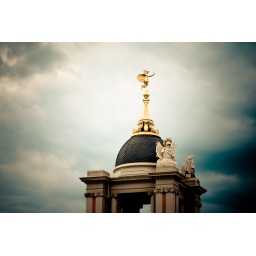
This is a roof of a building in front of the St. Nikolai's church in Potsdam. I don't know the name...